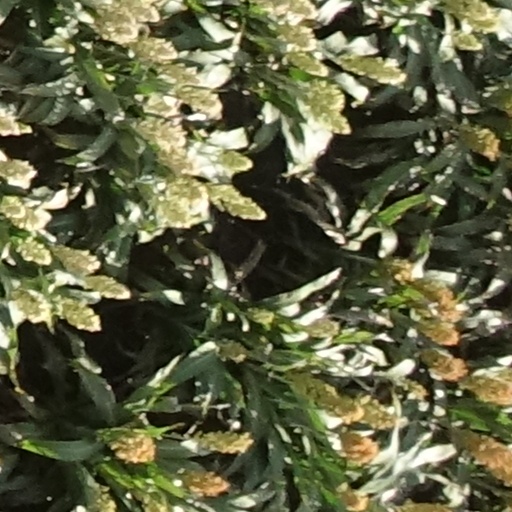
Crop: sorghum